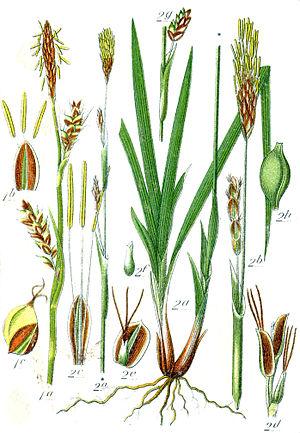
Carex vaginata est une espèce des plantes du genre Carex et de la famille des Cyperaceae.